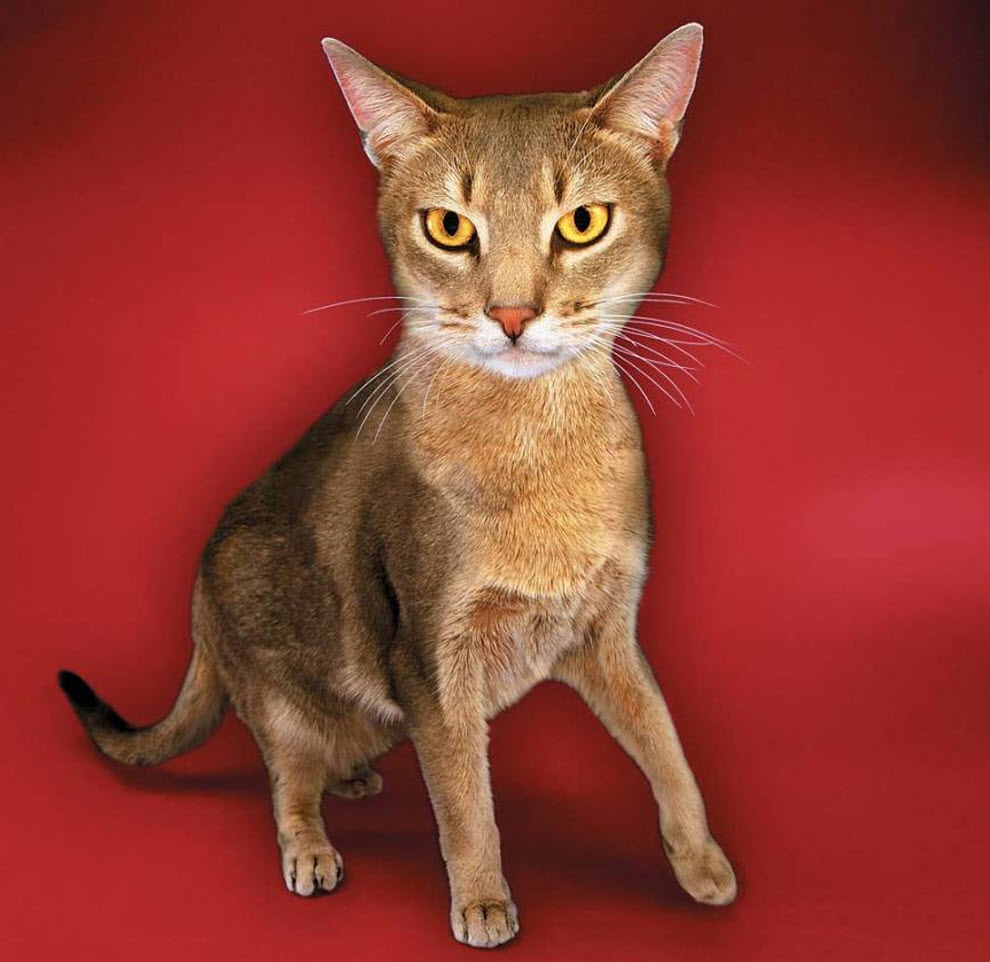
Breed: abyssinian